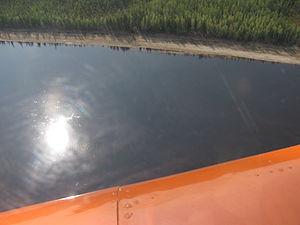
La Toungouska Pierreuse est une rivière sibérienne longue de 1 865 km. C'est un affluent de l'Ienisseï en rive droite. Tout son cours est situé en Russie.